V. A. Dilshad

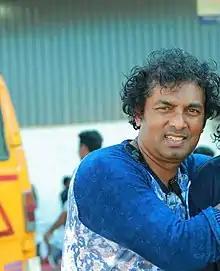
V.A.Dilshad at "Escape from Black Water" location

V. A. Dilshad (known in industry circles as Pippy) was an Indian cinematographer who worked in Hindi cinema, Malayalam, Kannada, Marathi and English-language films.